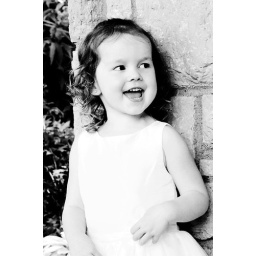
She was the flower girl in a wedding this past weekend. She did so great.